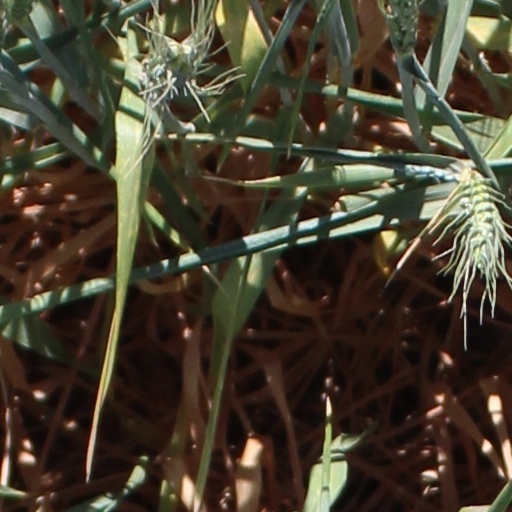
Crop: wheat